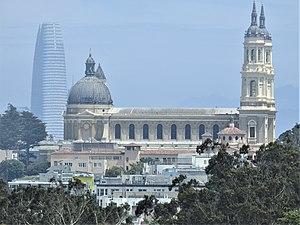
L'église Saint-Ignace est une église catholique de la ville de San Francisco en Californie, située sur le campus de l'Université de San Francisco. Dédiée à saint Ignace de Loyola, fondateur de la Compagnie de Jésus, l'église sert depuis 1994 d'église paroissiale et elle est administrée par les jésuites.